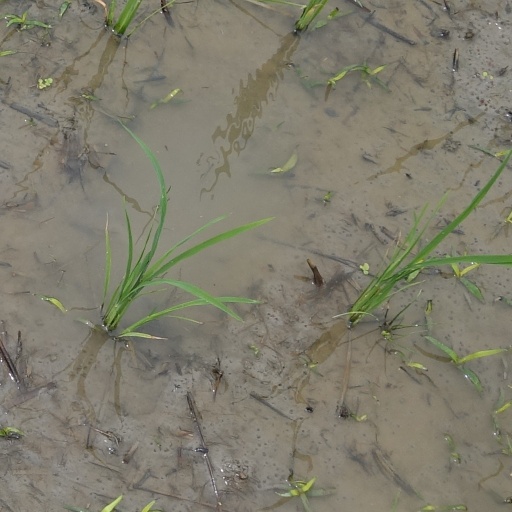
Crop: rice